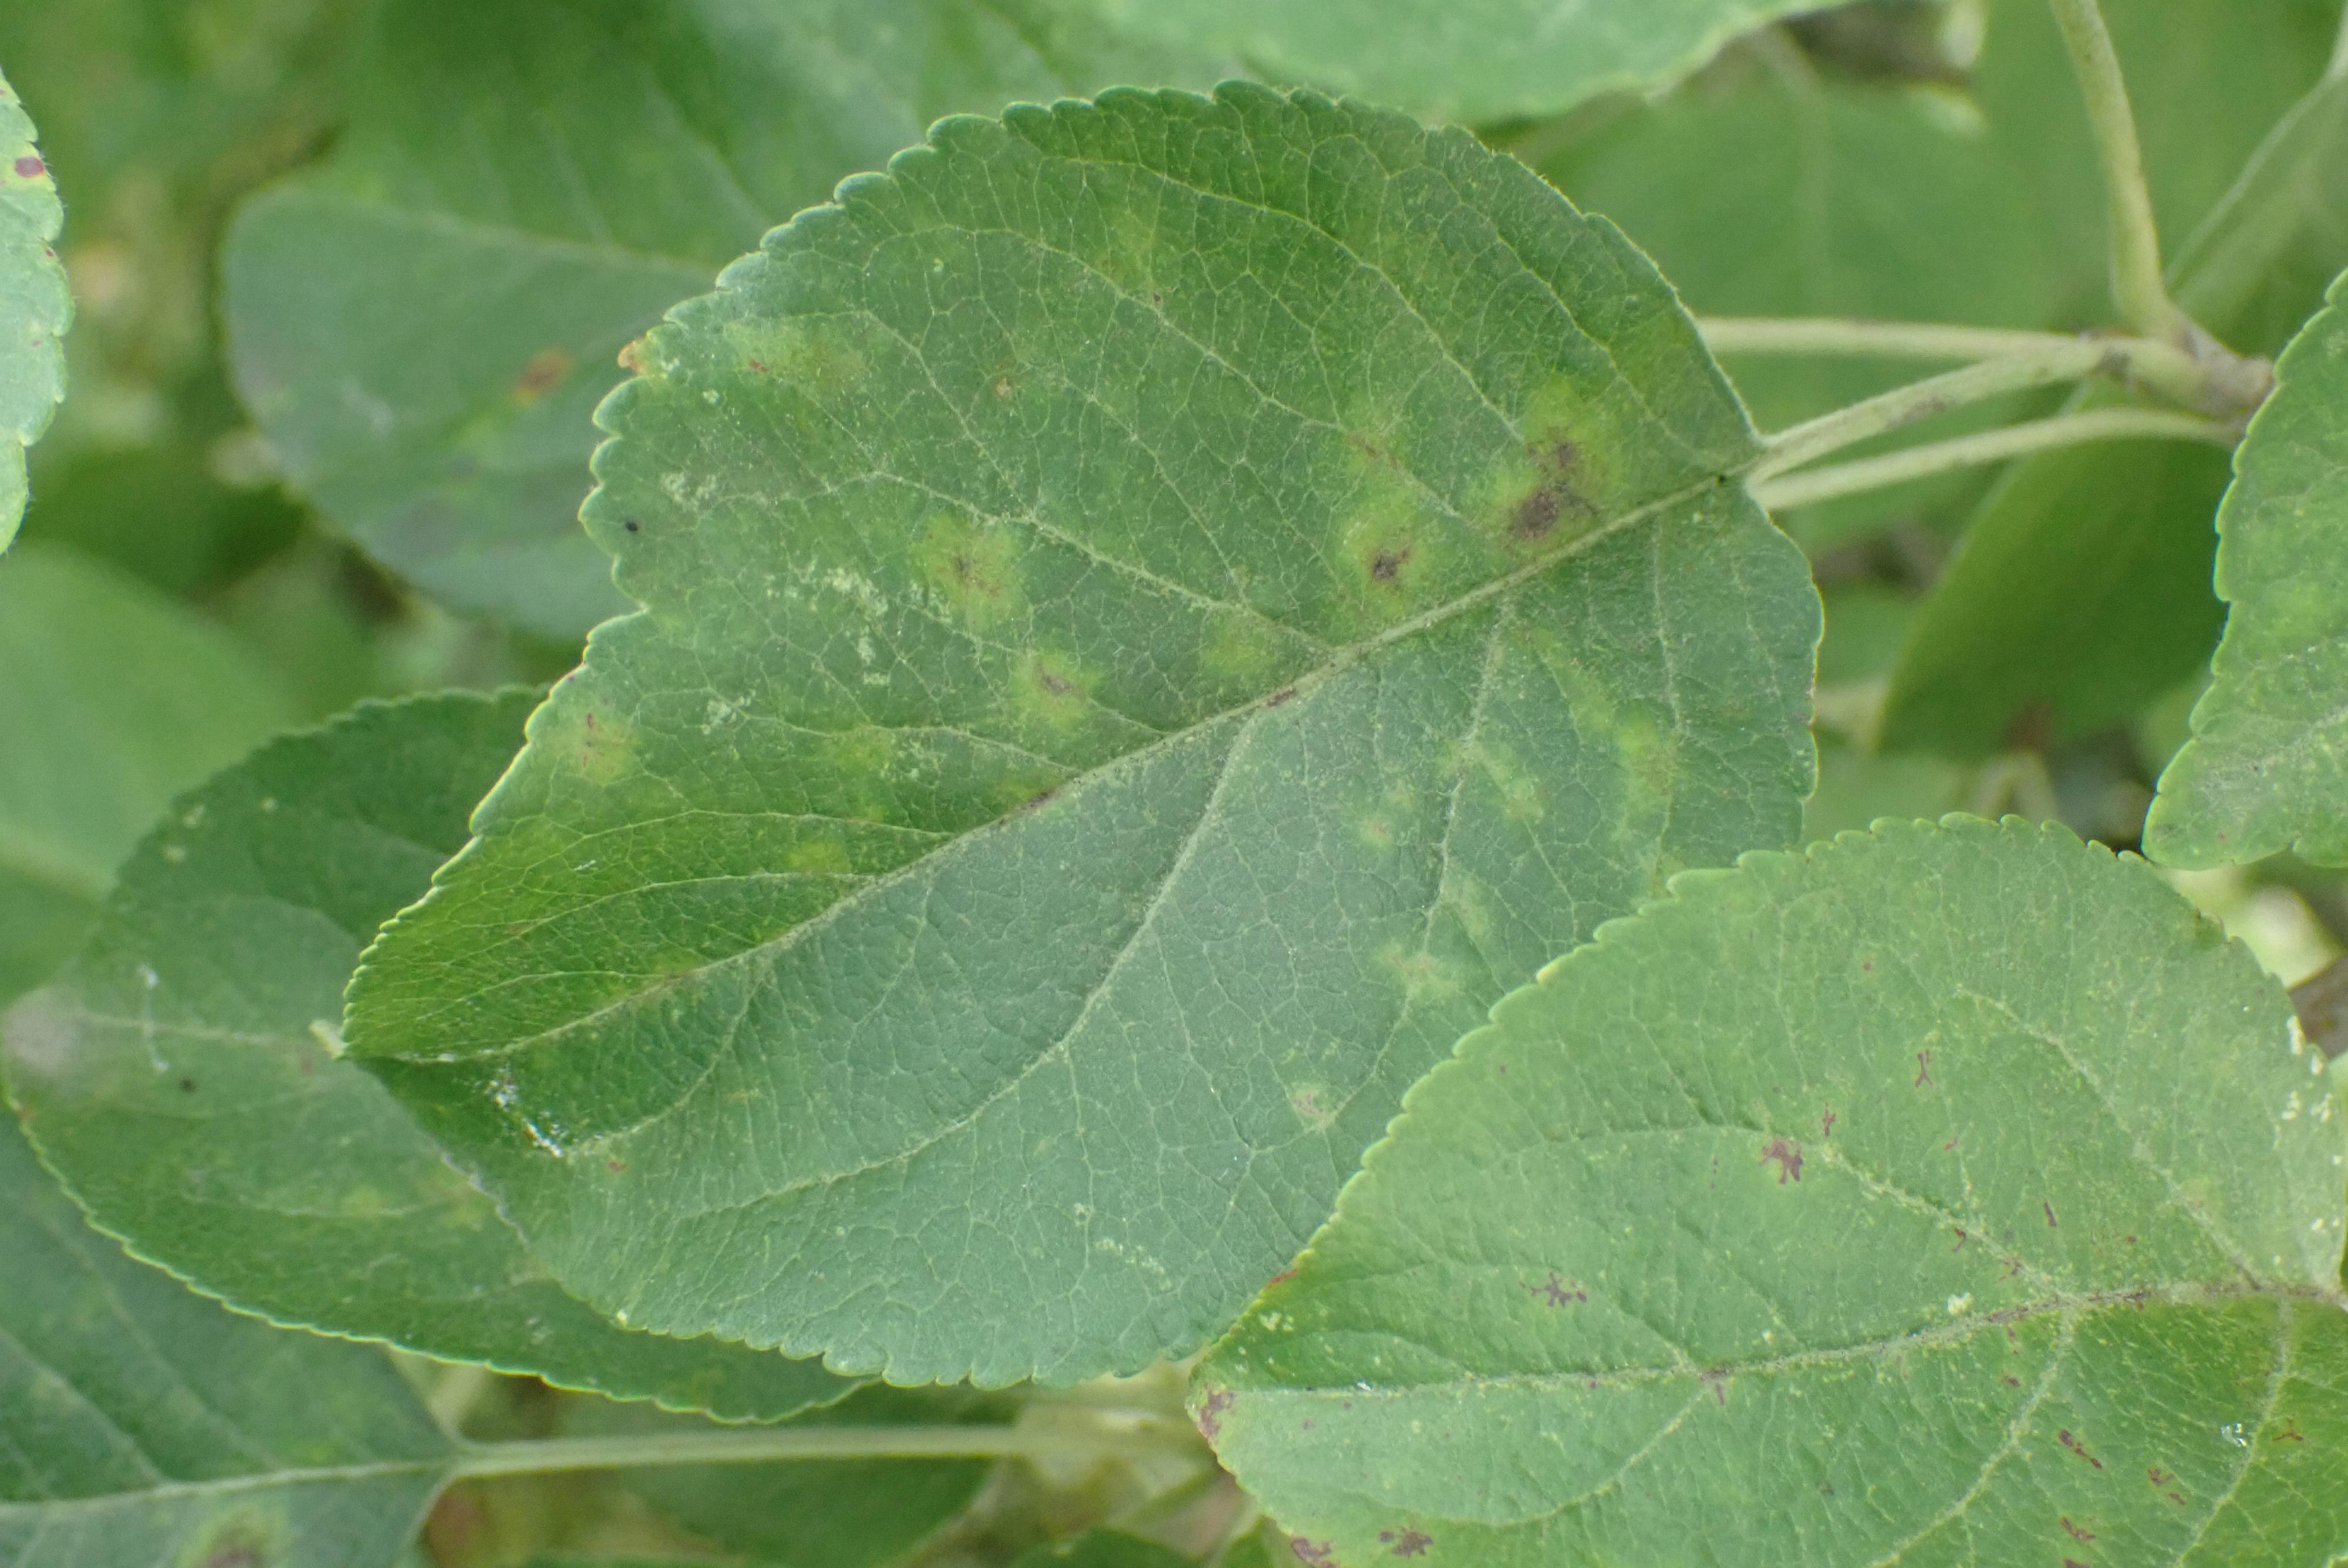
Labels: scab